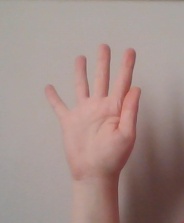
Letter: sheen